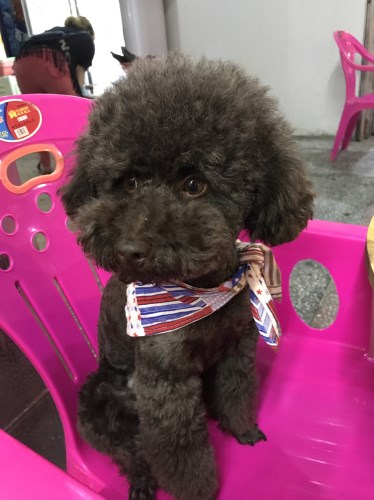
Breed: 7449-n000128-teddy